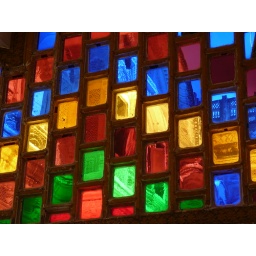
Colored glass screen in one of the palace rooms